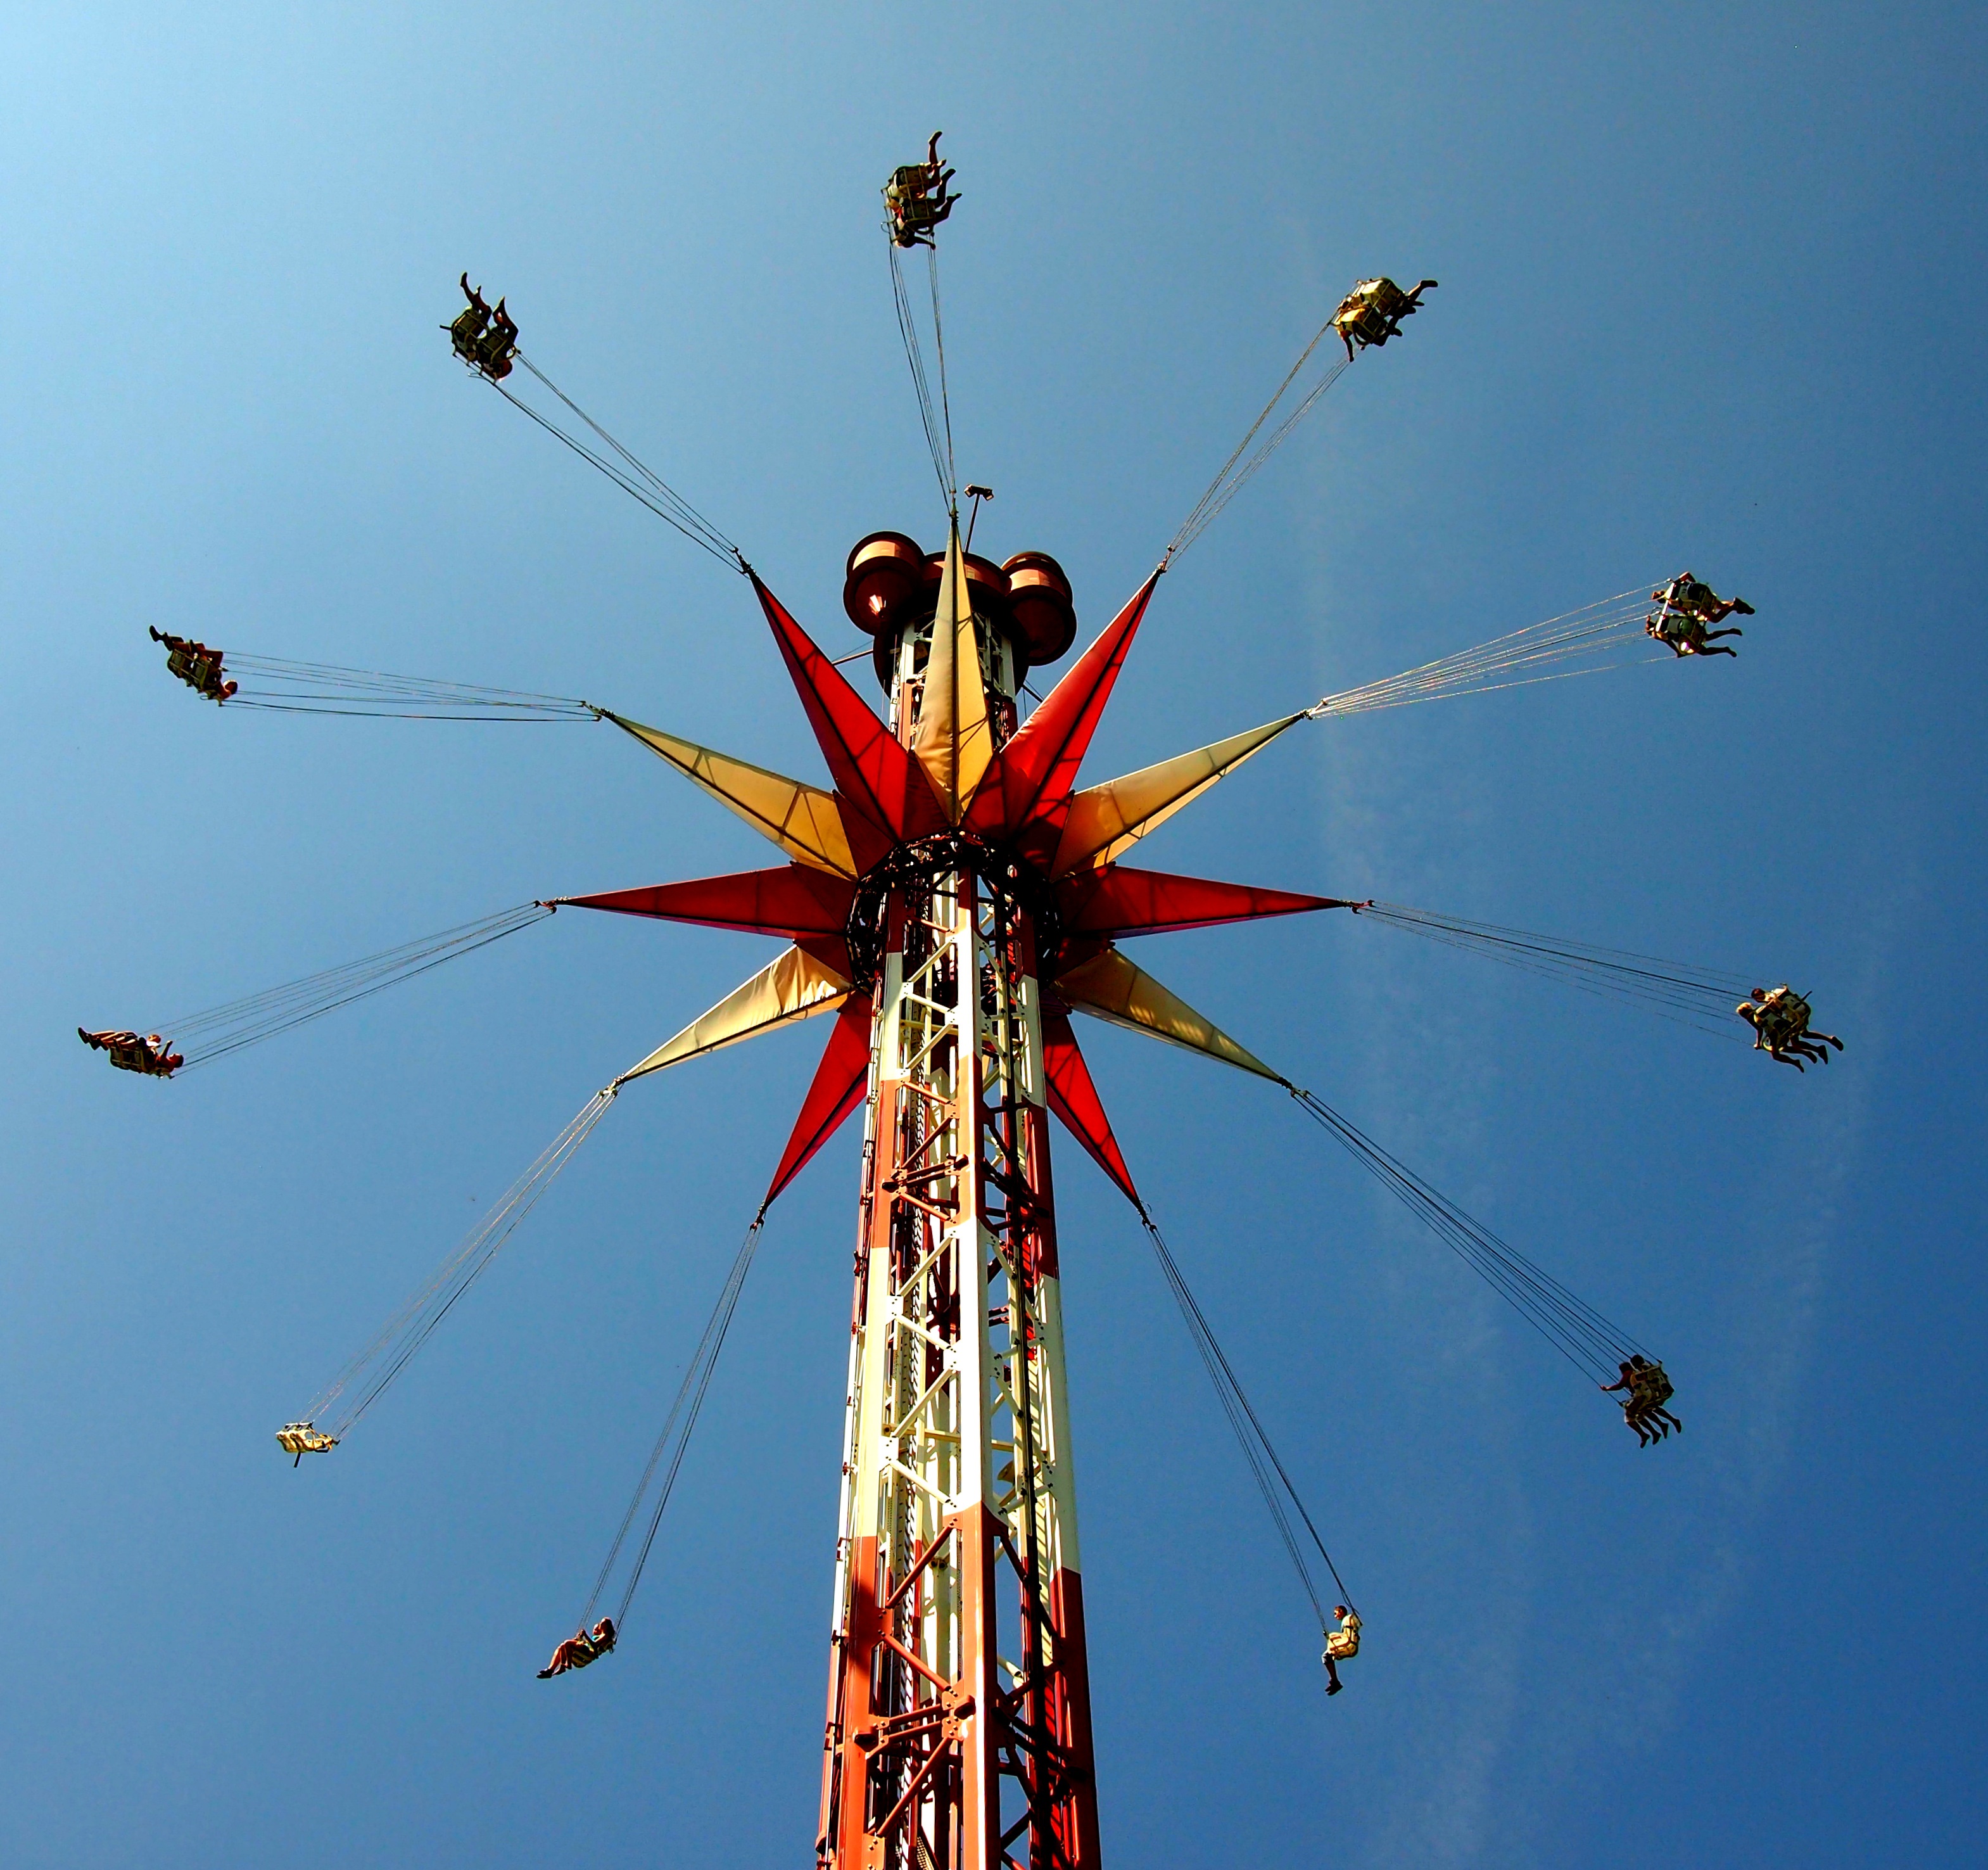
sky, flower, ferris wheel, blue, toy, theme park, fun, chain carousel, fear of heights, atmosphere of earth, windsports